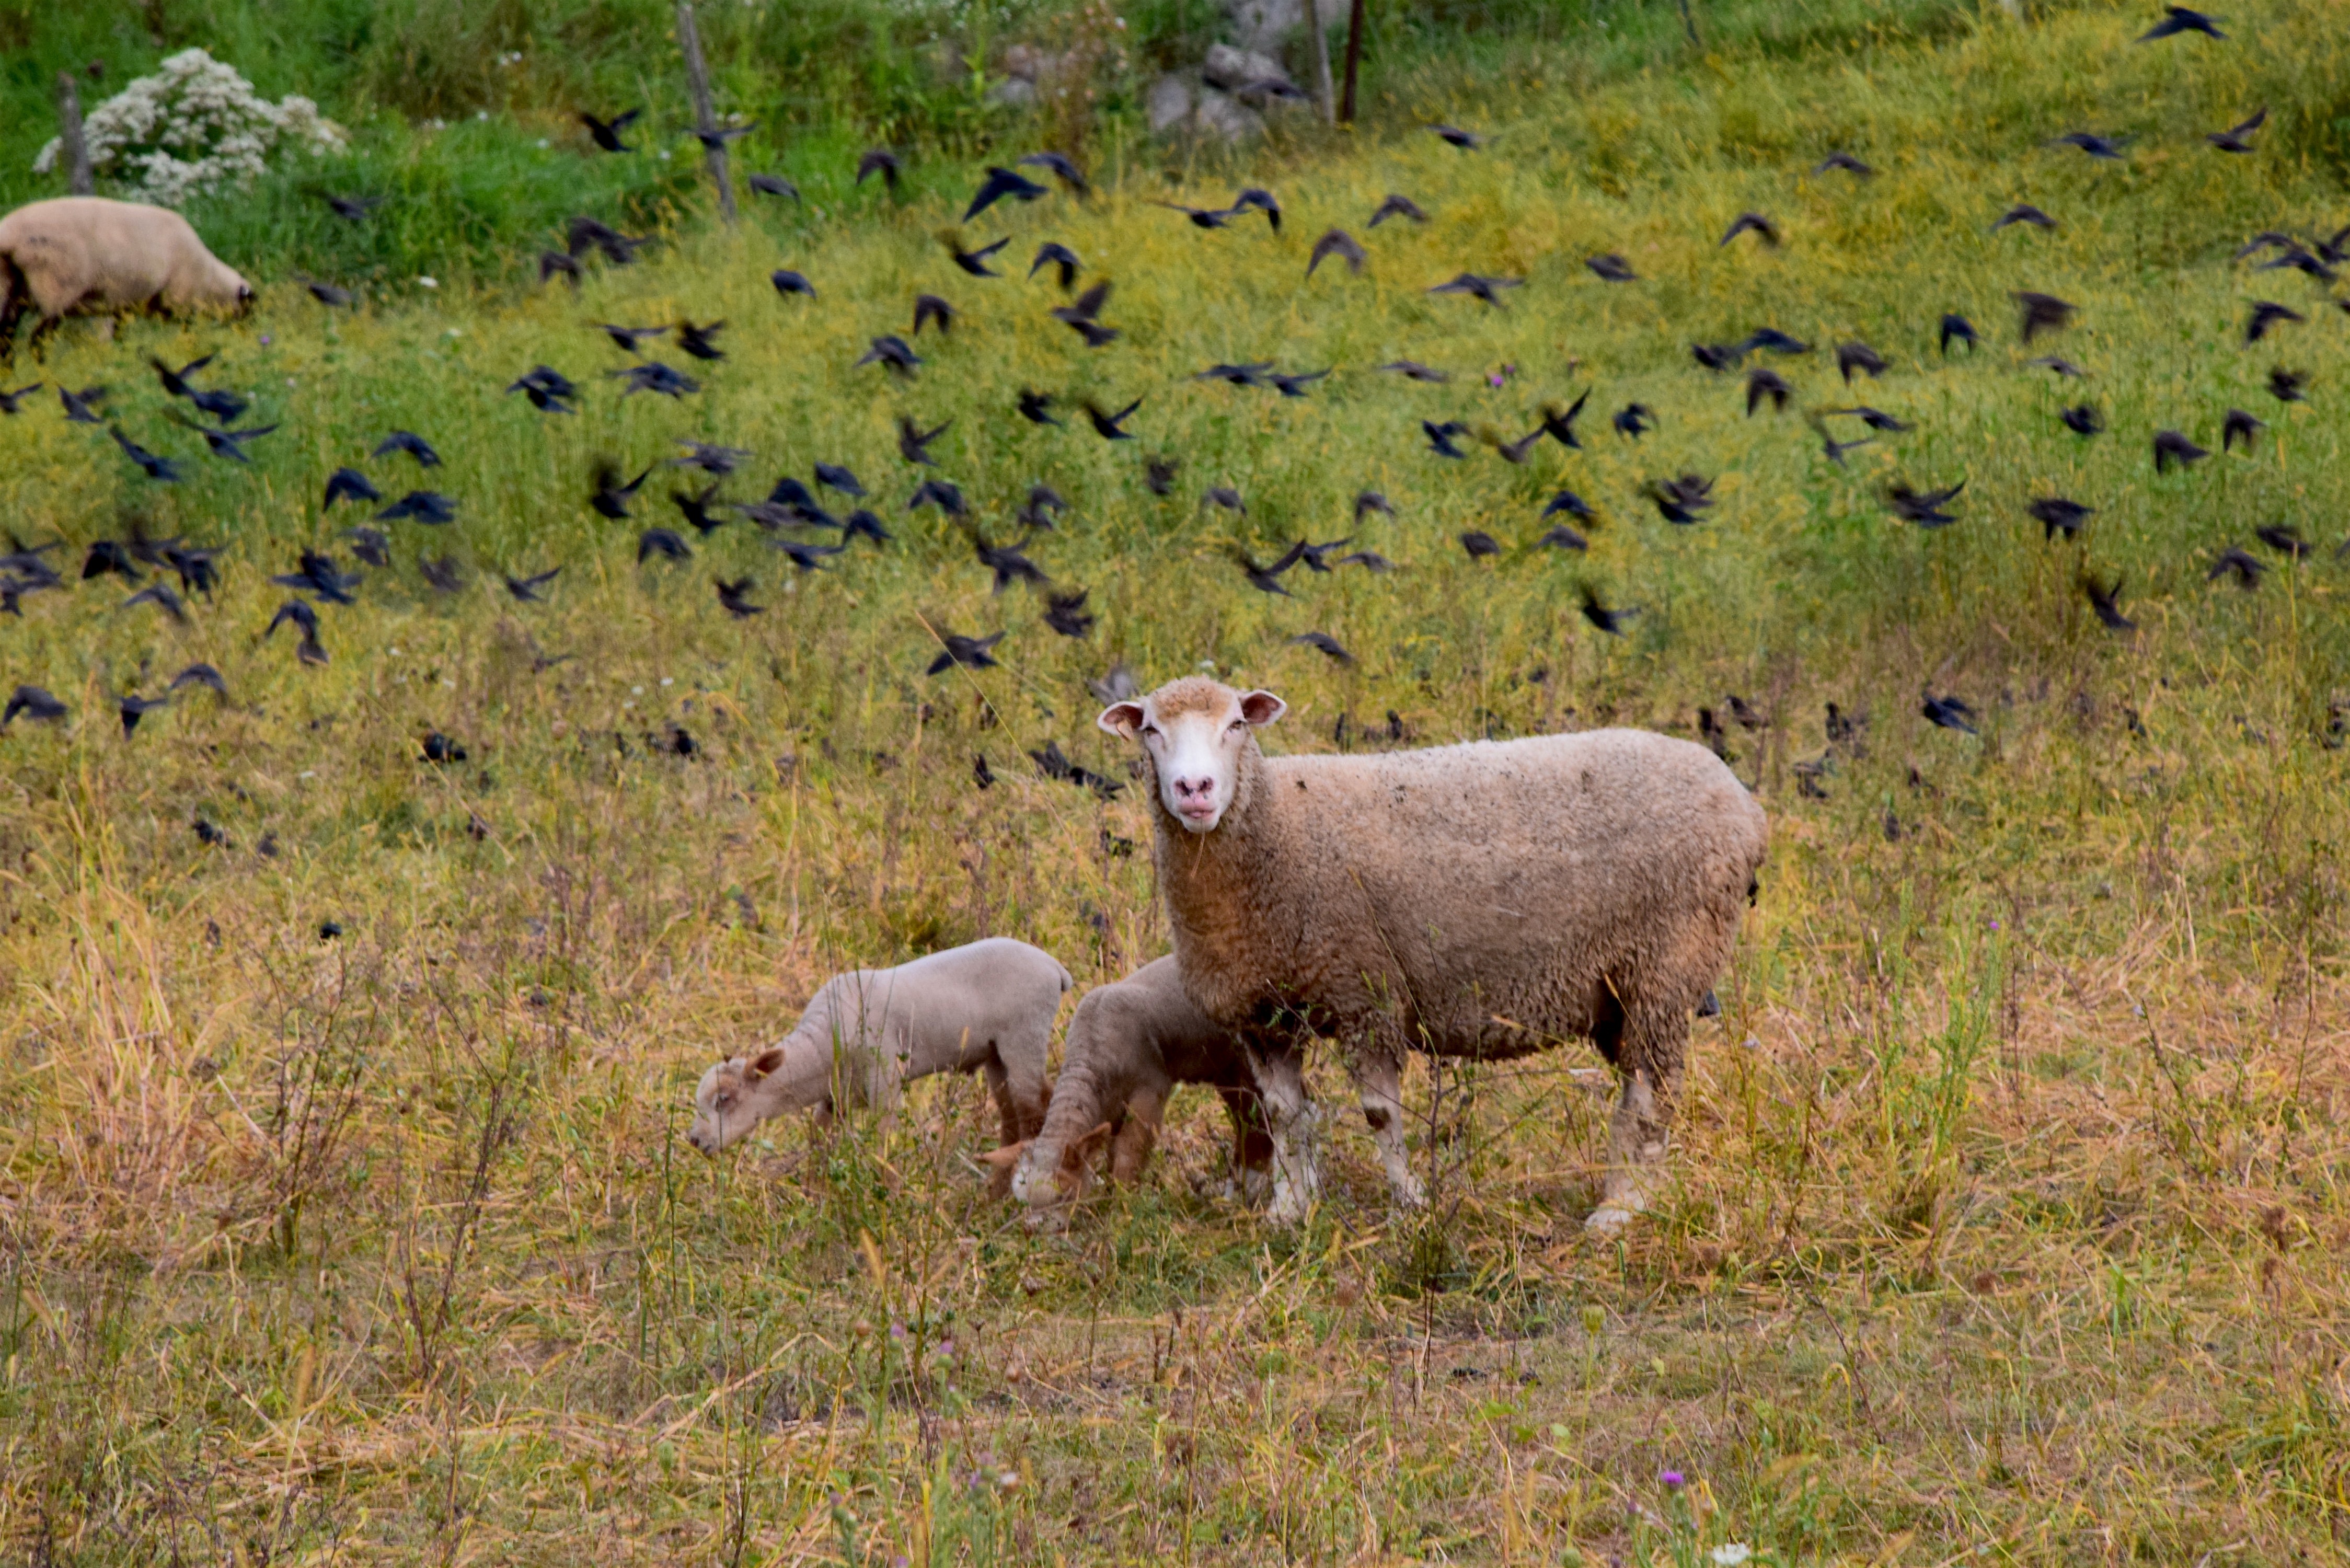
landscape, nature, grass, field, farm, meadow, prairie, countryside, animal, cute, summer, wildlife, rural, young, green, herd, farming, pasture, grazing, livestock, sheep, mammal, blue, agriculture, baby, wool, fauna, lamb, outdoors, mother, grassland, vertebrate, sheeps, ecosystem, ewe, rural area, cattle like mammal